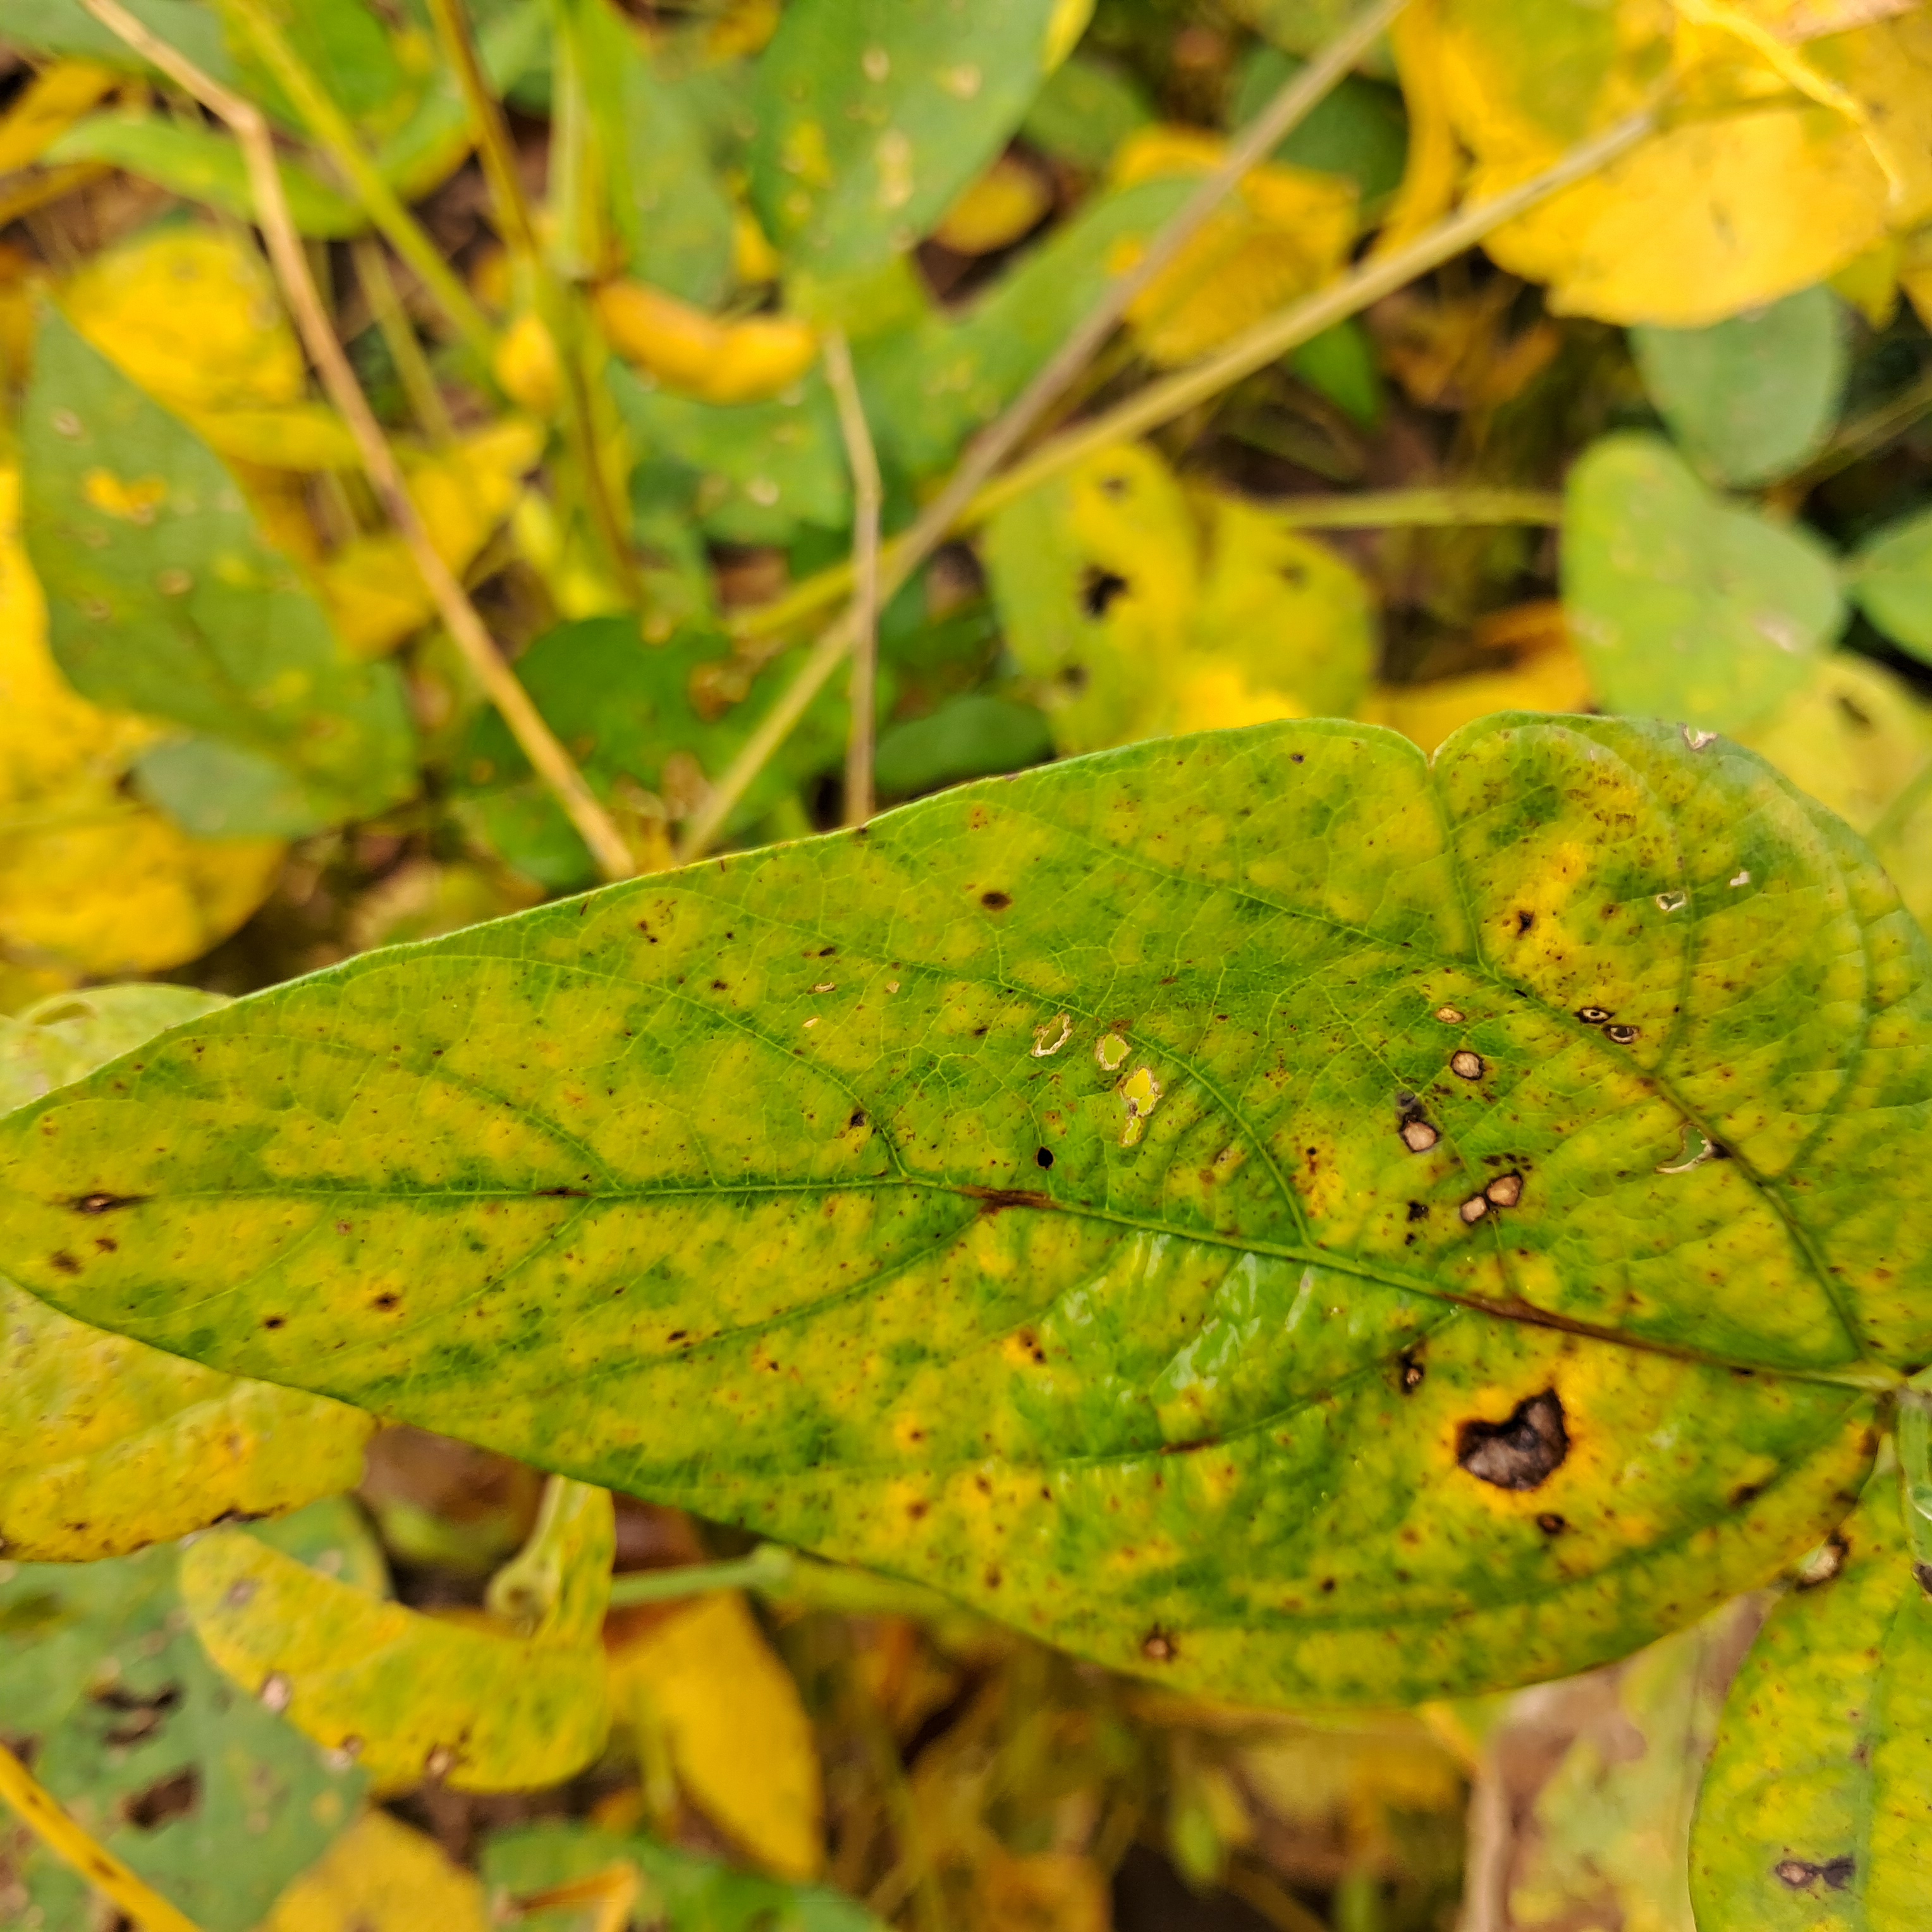
Label: Rust